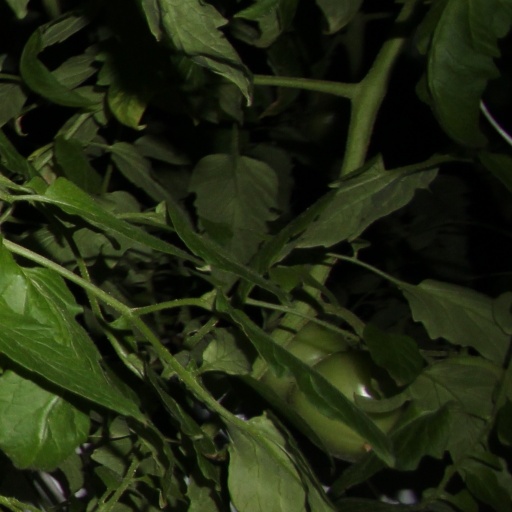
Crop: tomato